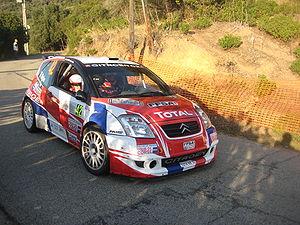
Sébastien Ogier, né le 17 décembre 1983 à Gap dans les Hautes-Alpes, est un pilote de rallye français.
Julien Ingrassia, né le 26 novembre 1979 à Aix-en-Provence en Provence-Alpes-Côte d'Azur, est un copilote de rallye français. Associé à Sébastien Ogier, il devient champion du monde en tant que copilote en 2013, 2014, 2015 et 2016 avec l'équipe Volkswagen Motorsport puis en 2017 et 2018 avec l'équipe M-Sport.